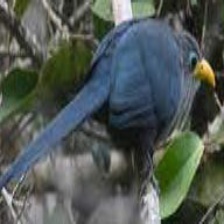
Species: BLUE MALKOHA
Scientific name: CEUTHMOCHARES AEREUS